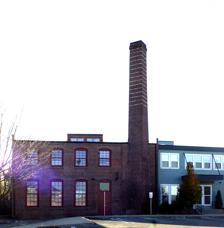
Building: Dorchester Pottery Works
Country: United States of America
Year built: 1914
United States historic place Dorchester Pottery Works U.S. National Register of Historic Places Show map of Massachusetts Show map of the United States Location 101-105 Victory Rd., Boston, Massachusetts Coordinates 42°17′50.2″N 71°3′3.5″W / 42.297278°N 71.050972°W / 42.297278; -71.050972 Area 0.5 acres (0.20 ha) Built 1914 NRHP reference No. 85000318 Added to NRHP February 21, 1985 Dorchester Pottery Works is a historic site at 101-105 Victory Road in Dorchester, Massachusetts , a neighborhood of Boston . The Dorchester Pottery Works was founded in 1895 by George Henderson and made stoneware. The Dorchester Pottery Works closed in 1979. The building was designated as a Boston Landmark in 1980 and added to the National Register of Historic Places in 1985. Description The Dorchester Pottery Works is located in the Dorchester neighborhood of Boston and abuts a sizable shopping center to one side and railroad tracks to the other. The residential neighborhood across the street is largely of frame, later Victorian, single family structures. The Dorchester Pottery Works is now represented by its sole surviving structure, a brick industrial building housing the company's monumental kiln. This kiln building has been vacant for several years and had been boarded up until its recent rehabilitation. The Works formerly included a frame industrial building that was attached to the kiln building, and the Henderson House, which was used as a residence and showroom by the proprietors of the business. Recently, both of these buildings were destroyed. The Dorchester Pottery Works kiln house is a two-story plus clerestory, five-by-five bay, flat roofed, red brick, industrial building with a red brick chimney approximately 60-feet in height angled into its east wa11. The building is squarish in plan, measures approximately 45 feet by 49 feet, and is about 25 feet high from grade level to roof parapet. Located near the center of a deep and irregularly shaped parcel including 21,730 square feet, the kiln house was formerly attached to the rear of, the now demolished two-story frame, clapboard, industrial building which was approximately 42 feet wide by 69 feet deep and which extended up to the Victory Road street line. Characterizing the exterior of the kiln building are its segmentally arched windows (the long first floor windows had been fitted with nine-over-nine sash which have been reconstructed after the earlier ones were totally vandalized), broad rectangular ground level entrances on the south and west sides, and concrete lintels and sills.  Ornamentation is sparse and limited to the handling of the chimney with contrasting courses of yellow brick and the use of a plain brickwork cornice. Low parapet walls define the roof line on the north and south sides, and a brick roof extension on the north side allowed for the operation of an industrial pulley lift. The interior of the building is basically an open two-story space extended by a central three-by-four bay clerestory. The second floor functions primarily as a balcony level formed by an opening that is approximately 25 1/2 feet in diameter and edged with curved bolted steel. Steel columns located towards the corners of the building carry the load of the flattened arched tile roof vaults of the second floor and clerestory.  The height of the interior measures approximately 14 feet from grade to the second floor and approximately 28 1/2 feet from grade to the roof of the clerestory. . . Dominating the interior of the building is Dorchester Pottery's circular plan, low-domed, beehive type kiln-which occupies much of the square footage of the ground level. The kiln measures, in its dimensions, approximately 30 feet in diameter and about 12 feet in height from grade to the top of the dome. At grade, the kiln's walls are approximately 4 feet thick and include an encasing wall about 4 feet and 9 inches in height. This outer wall houses nine firing holes and the arched entry to the kiln's interior. The exterior walls of the kiln are girded with horizontal and vertical iron bands to allow for the proper structural expansion and contraction of the kiln during firing and cooling. Inside, the kiln measures approximately 22 feet in diameter. The interior space is about 10 1/2 feet high under the center of the dome, marked by the location of a small air hole, and about 6 1/2 feet high near the kiln's sides. Brick shelving lines the inner walls of the kiln which are covered with a shiny surface formed over the years, through the escaping of vaporized glazes during firing. A grid of heat resistant tiles on the kiln's floor permits the conduction of heat, fire, and gases through an underground flu to the chimney which protrudes out of a corner of the building. Also included on the site of the Dorchester Pottery Works, on a small parcel of 4,303 square feet, was the Henderson House, the residence of the company's founder and second generation owner/operators. Unfortunately, on April 12, 1980, this Queen Anne Style, clapboard, two-story plus attic, front facing gable roofed house was destroyed by fire. History Founded in 1895 by George Henderson, Dorchester Pottery Works successfully produced commercial and industrial stoneware for many years.  Henderson came from New Haven, Connecticut, where he had been a partner in the S.L. Pewtress Pottery since 1884 in the production of Henderson and O'Halloran wares. Dorchester Pottery's wares evolved over the years from primarily agricultural products to decorated tablewares.  Mash feeders and chicken fountains were cast from molds for the farmer. Acid pots and dipping baskets were in demand by jewelry manufacturers, and Henderson's popular foot warmer was known as a " porcelain pig ."  In 1940, Dorchester Pottery's line of distinctive gray and blue tableware was introduced. It was shaped on the potter's wheel.  It is called slipware with a so-called Bristol glaze. In 1914, Mr. Henderson built an enormous beehive kiln 28-feet in diameter of his own design made of unmortared bricks. When it was carefully stacked with two or three freight car loads of unfired pottery, the opening was sealed and the kiln was slowly heated with 15 tons of coal and four cords of wood to a temperature of 2500-3000 degrees Fahrenheit. After days of cooling, the door would be opened, brick by brick, and the fired pieces removed. The entire process took about one week to complete. In the 1920s, Henderson purchased finished pottery from other companies, such as containers by Joseph Middleby, Jr., jugs by H.A. Johnson, and household items including bean pots and casserole dishes from other suppliers.  At its peak in the 1920s the Dorchester Pottery Works employed 28 potters.  By the 1950s when the Pottery turned out 1,700 distinct items twenty-five percent was tableware, and by the 1960s tableware was one hundred percent of the production. Twenty three people were employed by the pottery works in 1921, mainly from Dorchester. When Henderson died in 1928, his son, Charles, and daughter-in-law, Ethel Hill Henderson, took over the business.  George died in 1967, and Ethel continued until her death in 1971 with the help of her brother, Charles Allen Hill, and her sister, Lilly Yeaton.  Ethel had been a clothing and design teacher at Dorchester High School. She became superintendent of the kiln, and her two children, George and Lillian, assisted in the family business.  But the Great Depression took its toll, and the sales of commercial stoneware suffered.  Ethel began to decorate the stoneware with motifs of old New England, and her brother, Charles, added new mixing color techniques from his experience in an earlier career as a chemistry teacher.  Decorators whose names may be found on the pottery include Charles Hill, Nando Ricci, Joseph McCune, Phil Spear, Ronald Brakee, Robert Trotter, Jackie Burn Callder, Rhoda Ricci and Knesseth Denison.  Ethel died in 1971, and some pieces after that date are signed I.M.E.H.H. (In Memorial Ethel Hill Henderson). Although the handcrafted pots continued to attract attention, they could not compete in the commercial market.  The last firing of the big beehive kiln took place in 1965, and after that smaller gas and later electric kilns were used until the pottery works closed in 1979.  Yet the diversified production of the Dorchester Pottery Works and the fact that it was a family-run operation helped it to stay open longer than other commercial New England potteries such as Bennington, Dedham and Hampshire.  Some of its products were: storage jars from 5 to 75 gallons, beanpots both for restaurant and home use, cheese jars, foot-warmers, plates, platters, pitchers, pots, planters, bowls, casseroles, cuspidors, vases, flower baskets, bird baths, Toby jugs, cookie jars, steins, mugs, demitasse cups and saucers as well as special-order custom designs. Some of the common designs of the Pottery included: blueberry, cherry, pear, plum, clematis, cow, codfish, colonial lace, lily of the valley, pine cone, pussy willow, ships, stripes, scrolls, sperm whale, and sponge patterns.  These designs were painted with the blue and white slip, and sometimes shallow scraffito work was added.  Special orders sometimes used Bayberry green or Morocco gold slip.  All these pieces received a clear seal coat of the Bristol glaze.  Most of the Pottery's pieces bore some kind of identification, either a paper label or a stamp in the slip. Until 1971, all the clay used at the Pottery Works came from South Amboy, NJ, and the cobalt used for the blue slip decoration came from Germany.  From 1972 the clay came from Ohio.  For more than 80 years the company used the same apple wood drying boards to stack greenware in the drying room.  These were the same boards used by the Boston and Sandwich Glass Company on Cape Cod, a defunct company that Henderson bought in whole.  The method of production changed very little over time.  It was a small factory whose products were handcrafted.  Even the jiggering of forms utilized older labor-intensive technology that other commercial potteries had long since abandoned for automated machine jigger units.  Pieces were mostly hand-formed, handles were applied individually, pieces were hand dipped in glazes, and shapes were developed to meet custom orders. Fire destroyed the family residence and main production building in 1980.  What remained of the pottery works was for nearly twenty years a single boarded up building with a tall smoke stack at the intersection of Mill Street and Victory Road.  Soon after the Pottery Works closed, members of the Clam Point Neighborhood Association organized to buy and preserve the kiln building and to create a Dorchester Pottery Museum at the original site.  When that endeavor ended without success, the organization's records were presented to the University of Massachusetts, and the Dorchester Pottery exhibit was given to the care and maintenance of the Dorchester Historical Society.  In 2001 Bay Cove Human Services acquired the property and renovated the building for its own use, keeping the kiln room and the kiln itself intact for community exhibitions. See also National Register of Historic Places listings in southern Boston, Massachusetts Bibliography Boston Landmarks Commission, Dorchester Pottery Works Study Report, 1980. Boston Redevelopment Authority, ?Dorchester, Fields Corner District Profile?. 1979 Brady, Phillip, "Dorchester Stoneware Pottery Last in America", Boston Sunday Globe, November 6, 1955, 73. Bromley, George W. Atlas of Boston, Vol.5: Dorchester. Philadelphia,  1884, 1894, 1898, 1904, 1910, 1918, 1933. Doucette, Russell, (Ceramics' Department, Massachusetts College of Art)  Conversation regarding the Dorchester Pottery Works. April 15, 1980. Evans, Paul. "Stoneware and the Dorchester Pottery", Western Collector, May, 1968, 	7-11. Gates, William. (Curator, East Liverpool Museum of Ceramics, Ohio) Conversation regarding beehive kilns, April 17, 1980. Kovel, Ralph and Terry. The Kovel?s Collector?s Guide to American Art Pottery. New York, 1974. Loveday, Amos. (Ohio Historical Center, Columbus, Ohio) Conversation regarding beehive kilns. April 14, 1980. Michael, George.  The Treasury of New England Antiques. New York, 1969. Myer, Susan. (Ceramics Department, Smithsonian Institution). Conversation regarding beehive kilns. April 15, 1980. Oberg, Doris. Conversation regarding the Dorchester Pottery Works, subject of illustrated lecture. April 17, 1980. Pollan, Rosalind. ?Harrison Square Report.? Boston Landmarks Commission Project Completion Report, July 1979. Ray, Marcia. An Encyclopedia of Pottery and Porcelain for the American Collector.  New York, 1974. Roueche, Berton, "Reporter At Large, The Last Lap", The New Yorker, March 13, 1954. Slade, Marilyn Myers.  ?For a Legend, (Dorchester Pottery), A New Life?? Boston Herald Magazine, October 12, 1979. United States Department of Commerce. Bureau of Foreign and Domestic Commerce. 	The Pottery Industry. Washington, D.C., 1915. Watkins, Laura Woodside. Early New England Potters and Their Wares. Cambridge, Massachusetts, 1950. Dorchester Pottery Exhibition, Joseph Carriero Gallery. Boston, 1981.  Presented on website www.johnbaymore.com effective 11/4/2002. Duffy, Mark and Elizabeth Mock. The Dorchester Pottery Works, 1895-1979. Dorchester: Dorchester Pottery Museum, 1983. Michael, George. The Treasury of New England Antiques. New York: Galahad Books, 1969. Royka, Paul. Fireworks: New England Art Pottery of the Arts & Crafts Movement.  Atglen, PA: Schiffer Publishing, 1997. Simpson, Richard V.  "Dorchester Pottery." In Antiques & Collecting, v. 98, no. 11, January, 1994, p. 34-37, 44. The Archives and Special Collections Department, Healey Library, University of Massachusetts Boston has records of the Dorchester Pottery Works for the period 1906-1961 and, for the period of 1980-1983, has records of the Dorchester Pottery Museum, Inc., an organization of Dorchester residents who were interested in the preservation of the site and history of the Dorchester Pottery works.  While this group was successful in obtaining a Boston Landmarks Designation for the building, they were not successful in purchasing the site for a museum.  The group then turned its efforts to preserving the history of the Works, and financed the processing of the records of the Works, mounted an exhibition at the Library of the University of Massachusetts Boston, and sponsored a permanent display of Dorchester Pottery, both decorative and industrial, at the Dorchester Historical Society.  The Archives and Special Collections Department at Healey Library also has photographs in addition to those seen on this web site and has acquired the Larsen Family Collection, a collection of hundreds of pieces of Dorchester Pottery donated by Kris and Sharon Larsen in 2003. References